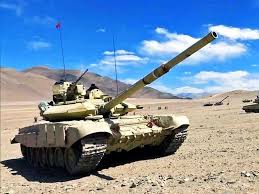
Label: T-90